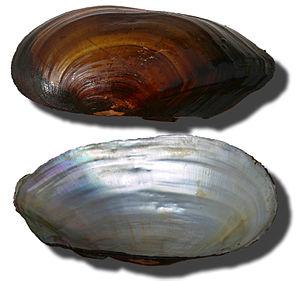
Anodonta est un genre de mollusques bivalves d'eau douce.